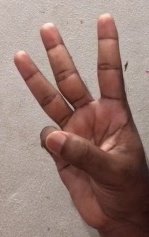
ASL sign: W